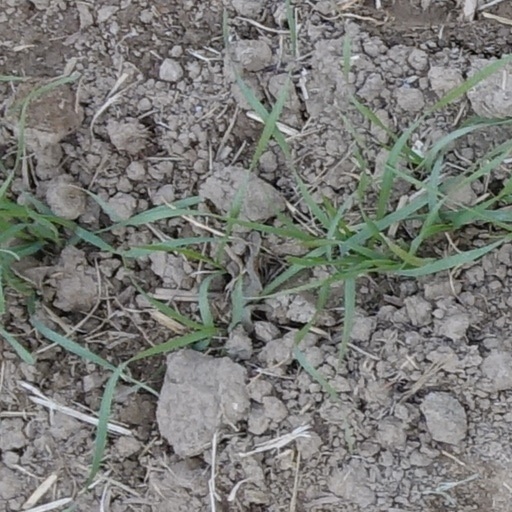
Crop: wheat